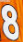
Number: 8